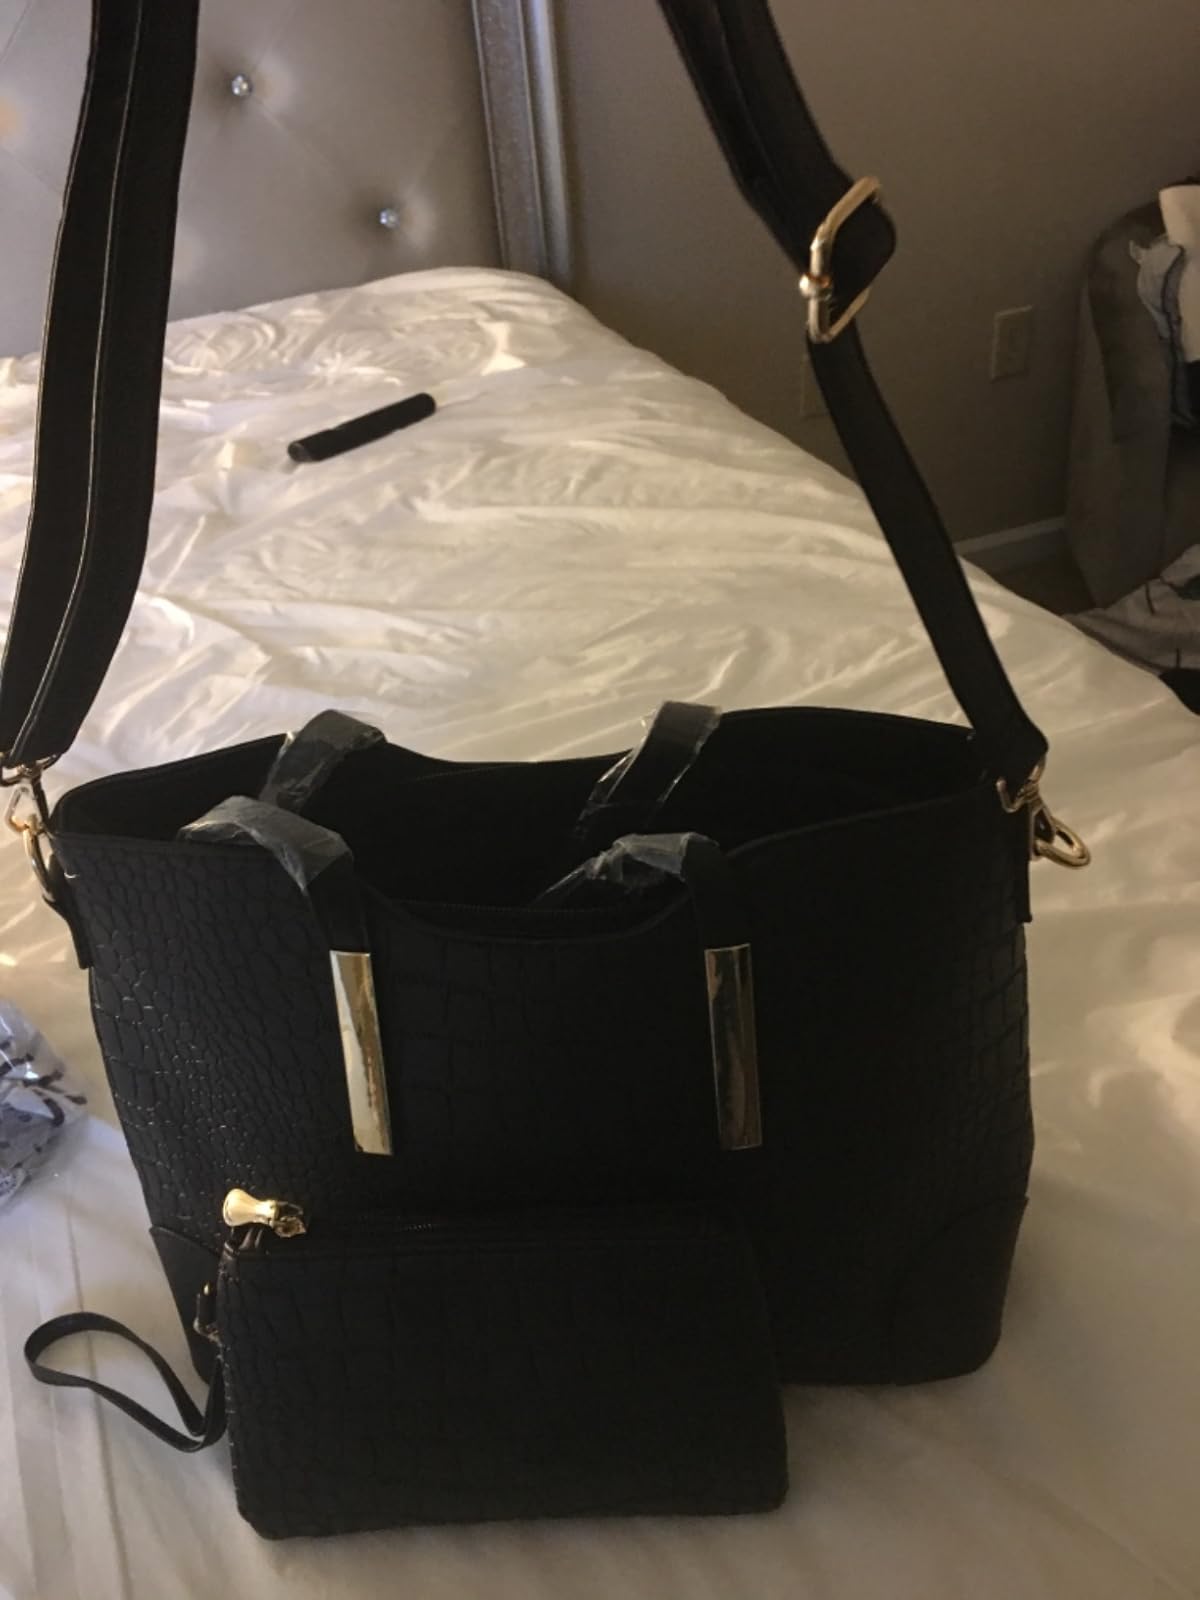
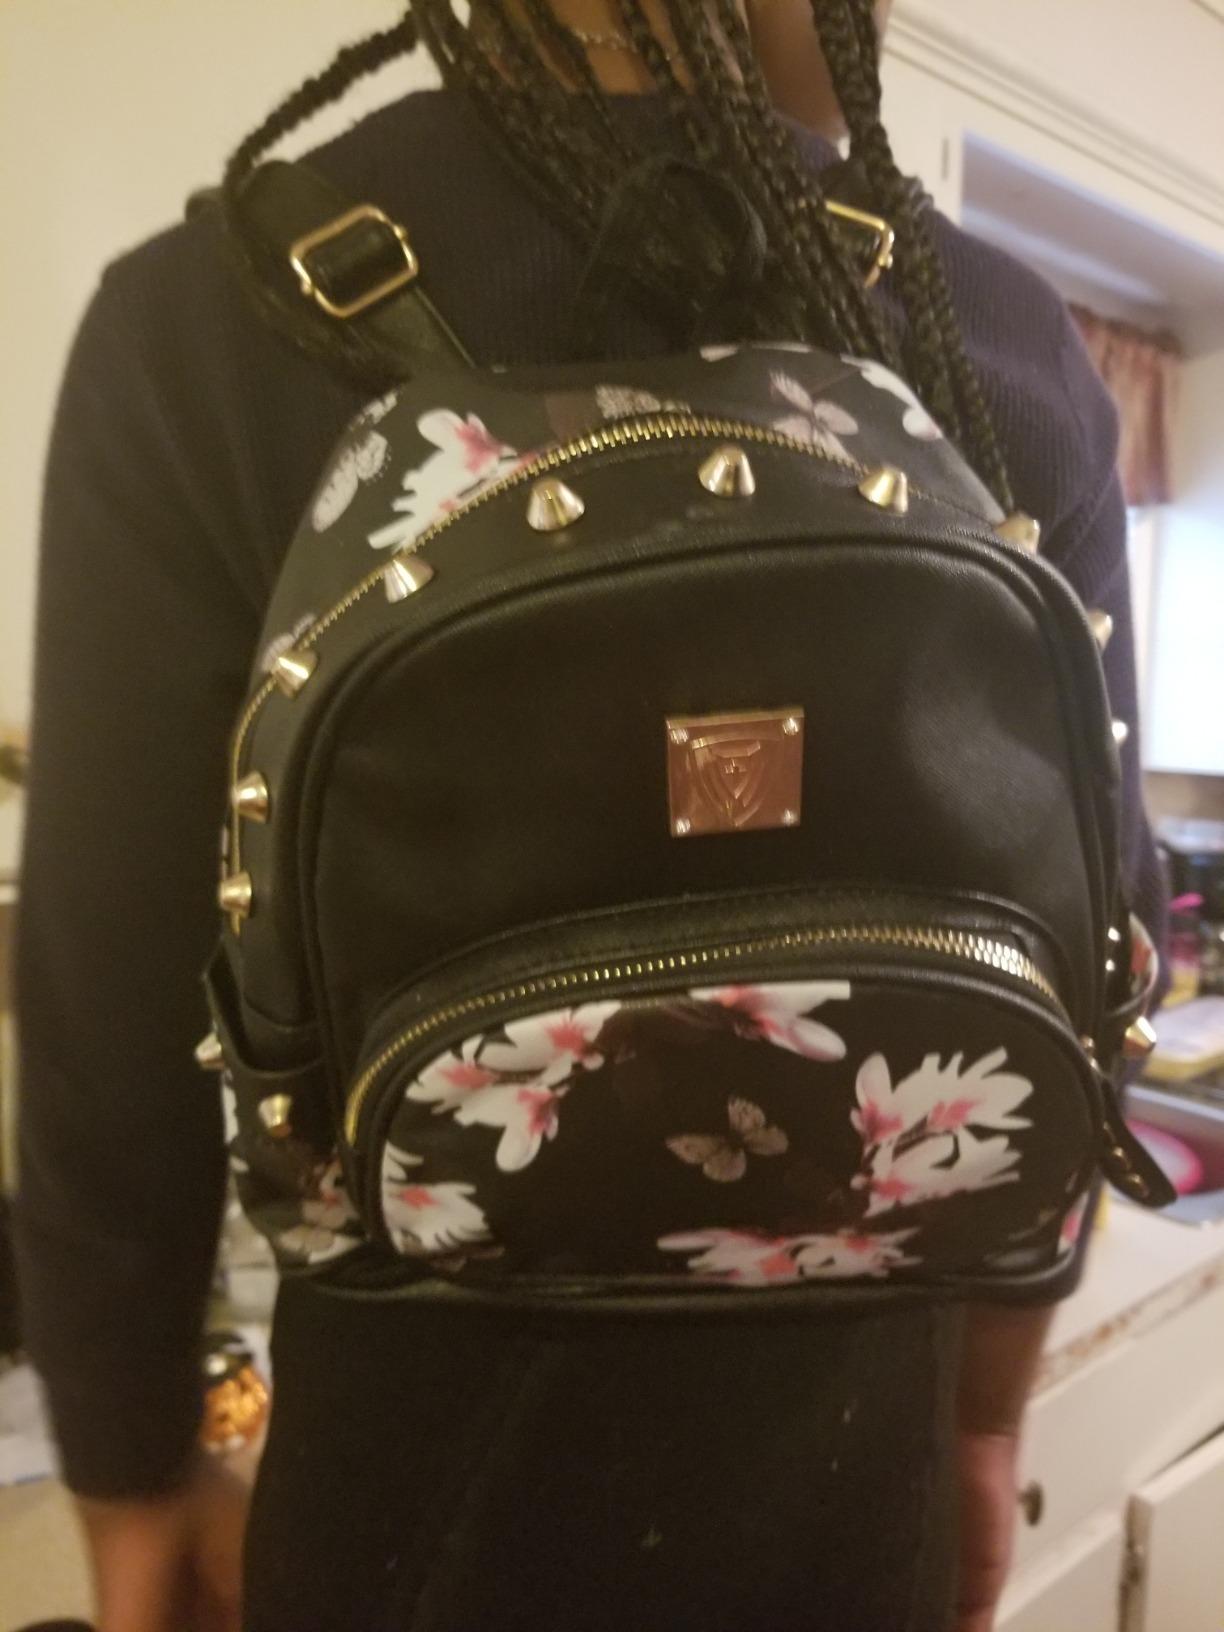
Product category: accessories_handbag
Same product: no